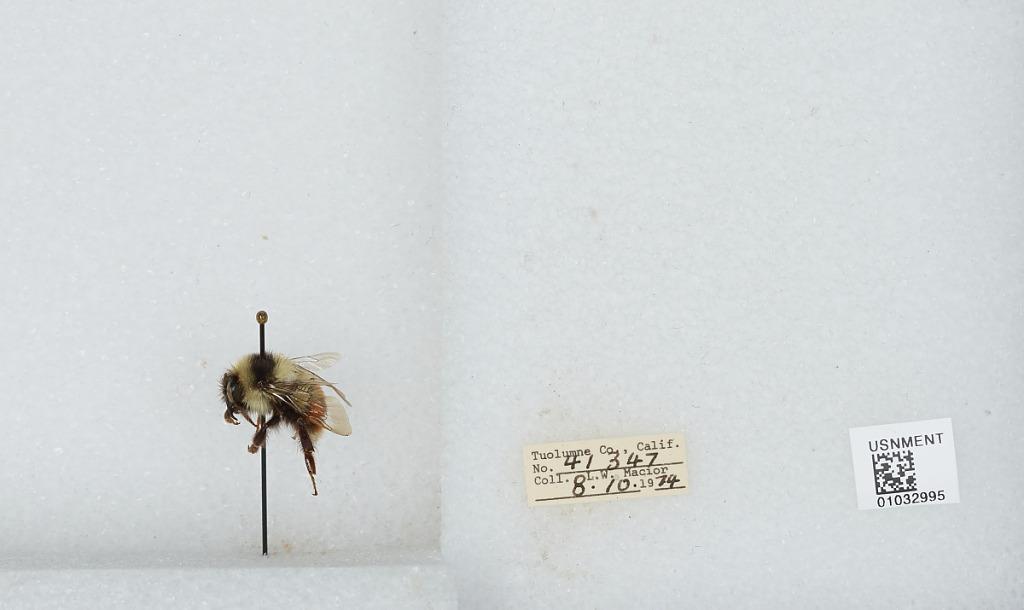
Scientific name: Bombus (Cullumanobombus) rufocinctus Cresson
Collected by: L. Macior
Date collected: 1974-8-10
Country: United States
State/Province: California
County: Tuolumne
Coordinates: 38.02, -119.93